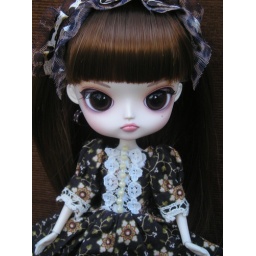
My Risa Mirth, with new glass animal eyes and in a dress by MyOwnLittleWorld (or so I'm told).